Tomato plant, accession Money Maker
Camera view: vertical (180 deg); turntable rotation: 120 degrees
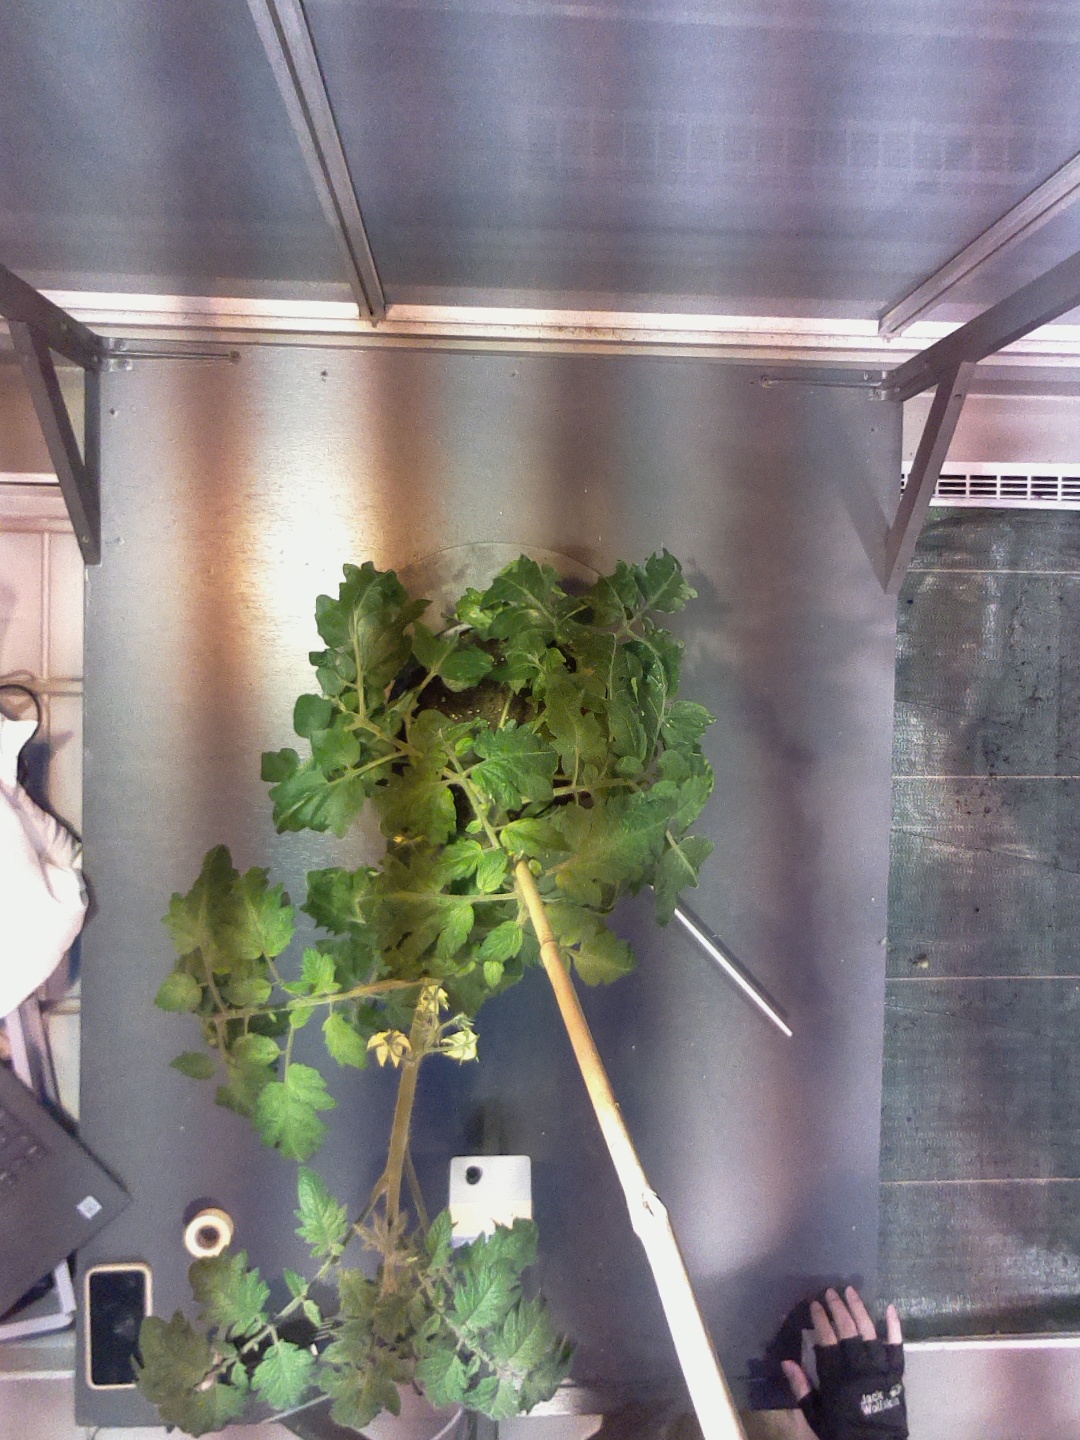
BBCH growth stage 65: Full flowering, 50%-60% of flowers open, first petals falling